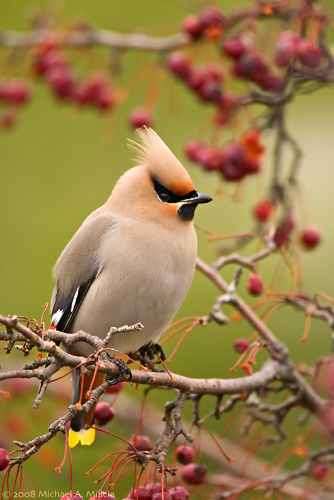
this plump bird has yellow recticles and orange black and white feathers on its wings.
a small light brown bird with grey coverts, black primaries and white wingbars.
this bird has smooth, cream colored feathers on its belly and crown, black cheek patches and a yellow tipped rectrice.
this bird has a grey body, orange crown, black and white wing and tail, and pointy bill.
this crested taupe-colored bird has black and white accents on it's wings and around it's face, and a russet patch between it's eyes.
this particular bird has a white belly and breasts with orange cheek patches
this is a red bird, with yellow inner rectrices, black primaries, and a short black bill.
this bird has a beige crown with orange cheek patch and small black bill.
a white bird with black eyelings and black bill.
this bird has a short black bill, with a light orange breast.
Species: Bohemian Waxwing